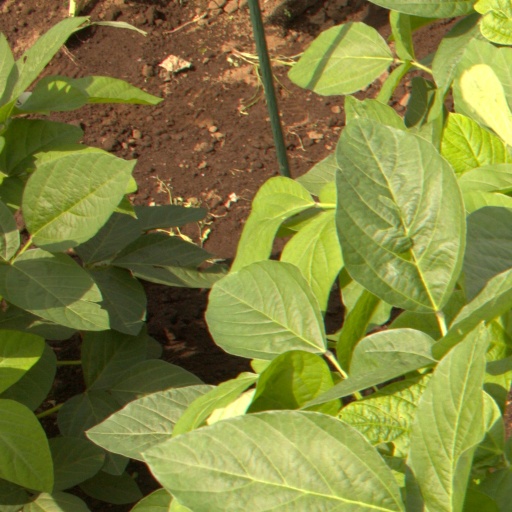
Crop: soybean